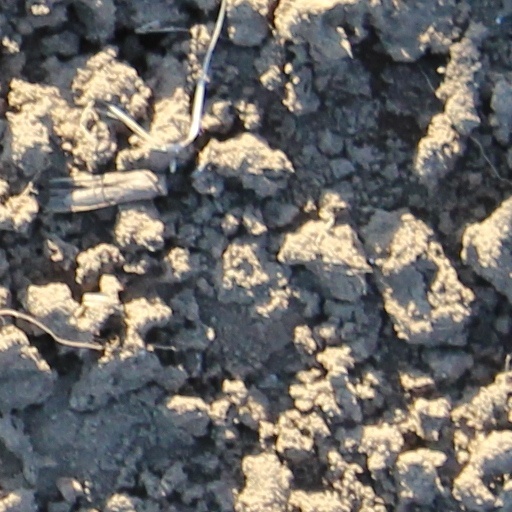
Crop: wheat